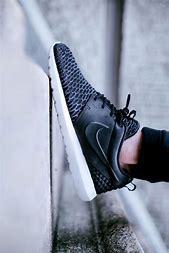
Brand: Nike
Model: Roshe One